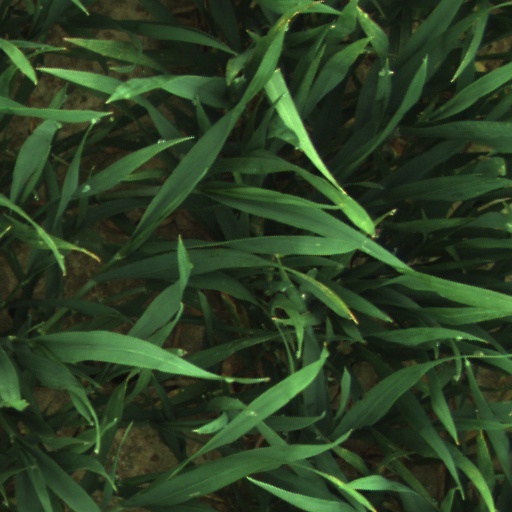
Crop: wheat